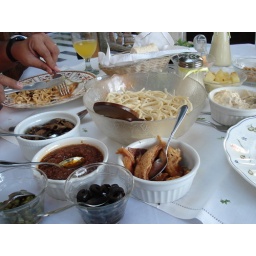
Spaghetti noodles with chicken in white sauce, or red sauce with olives, capers on the side, and fried salmon belly